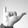
ASL letter: Y